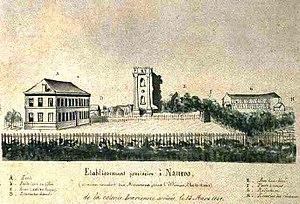
Incarnation intellectuelle et matérielle de l'utopie, la Cité idéale est une conception urbanistique visant à la perfection architecturale et humaine. Elle inspire à bâtir et à faire vivre en harmonie une organisation sociale singulière basée sur certains préceptes moraux et politiques.